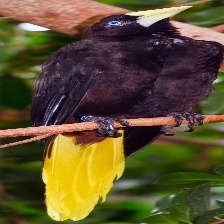
Species: CRESTED OROPENDOLA
Scientific name: PSAROCOLIUS DECUMANUS